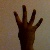
The image shows a hand gesture representing the number 4 in Indian Sign Language.